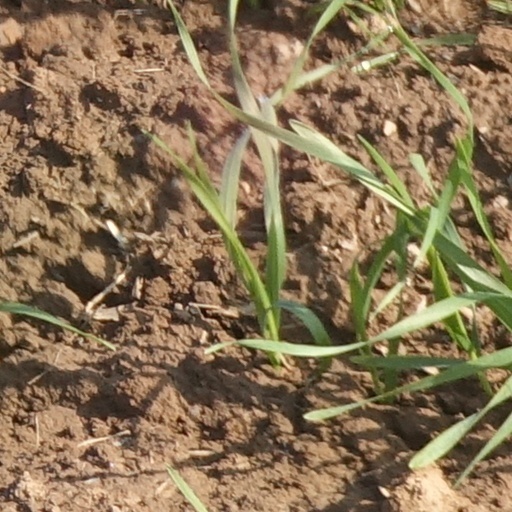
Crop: wheat